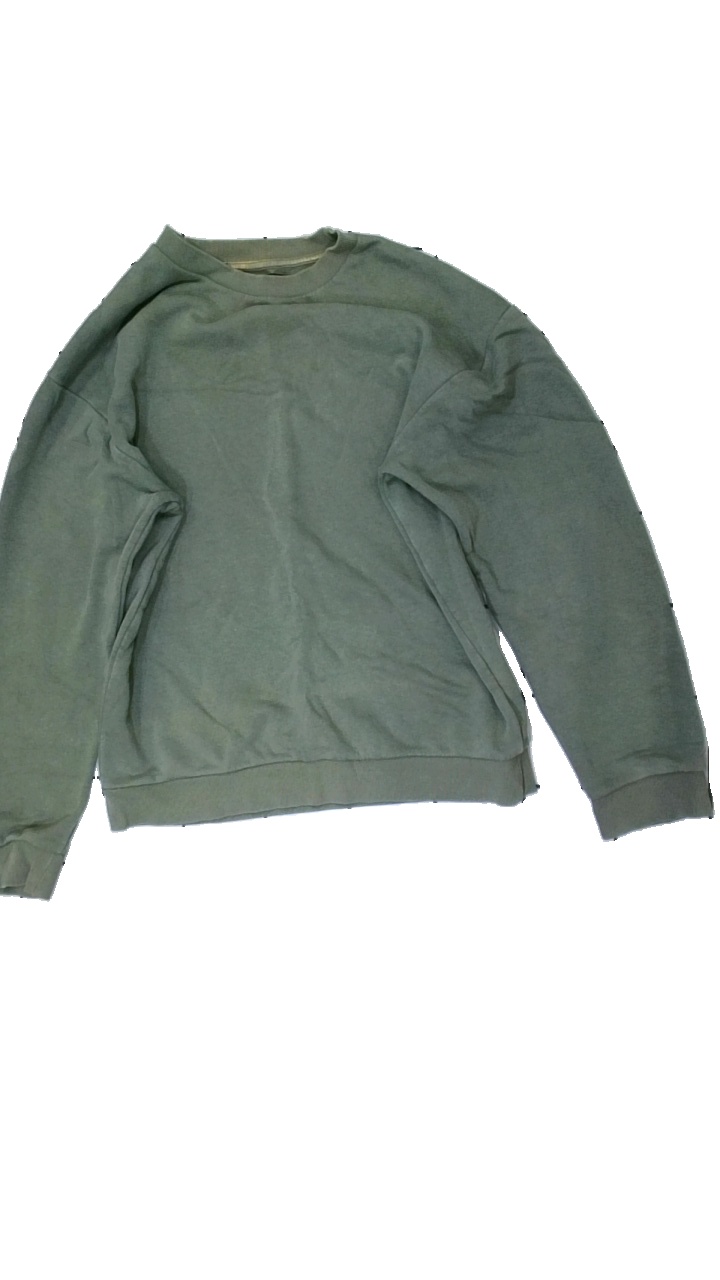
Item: Sweater (Men)
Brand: Lager 157
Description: Color damage
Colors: Green
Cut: Regular, C-collar
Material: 100% Cotton
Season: All
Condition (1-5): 2
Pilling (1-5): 5
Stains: Minor
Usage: Recycle
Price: <50